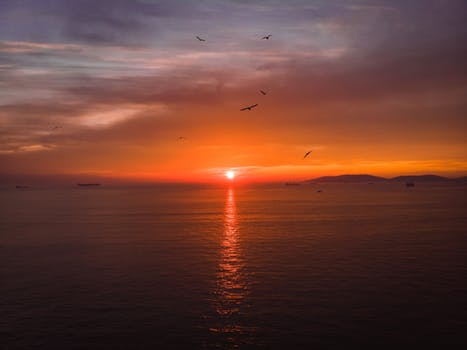
Label: No Watermark